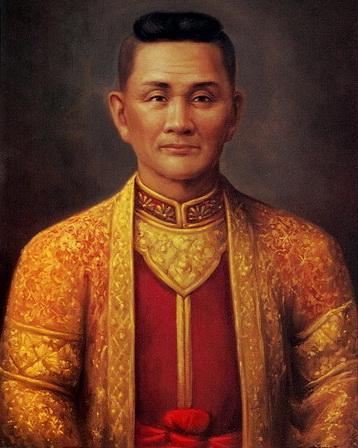
พระเจ้ากาวิละ

infobox royalty
| type = monarch
| name = พระบรมราชาธิบดี
| image = ไฟล์:King Kawila.jpg
| birth_style = ประสูติ
| birth_date = พ.ศ. 2285
| death_style = พิราลัย
| death_date = 21 พฤศจิกายน พ.ศ. 2358 (74 ปี)
| succession = เจ้าผู้ครองนครลำปาง|พระยานครลำปาง
| reign = พ.ศ. 2317 — 2325
| predecessor = เจ้าฟ้าสิงหาราชธานีเจ้าฟ้าหลวงชายแก้ว|เจ้าฟ้าหลวงชายแก้ว
| successor = พระยาคำโสม
| regent = พระเจ้ามังระสมเด็จพระเจ้ากรุงธนบุรี
| succession2 = เจ้าผู้ครองนครเชียงใหม่
| reign2 = (พระยาเชียงใหม่)พ.ศ. 2325 — 14 กันยายน พ.ศ. 2345 (พระเจ้าเชียงใหม่) 14 กันยายน พ.ศ. 2345 — 21 พฤศจิกายน พ.ศ. 2358รุ่งพงษ์ ชัยนาม. ประวัติศาสตร์ล้านนา : ประวัติศาสตร์ไทยที่คนไทยไม่ค่อยมีโกาสได้ศึกษา. มหาวิทยาลัยสุโขทัยธรรมาธิราช
| predecessor2 = พระยาวิเชียรปราการ (บุญมา)|พระยาวิเชียรปราการ
| successor2 = พระยาธรรมลังกา
| regent2 = พระบาทสมเด็จพระพุทธยอดฟ้าจุฬาโลกมหาราชพระบาทสมเด็จพระพุทธเลิศหล้านภาลัย
| regent3 = พระยาธรรมลังกา
| father1 = เจ้าฟ้าสิงหาราชธานีเจ้าฟ้าหลวงชายแก้ว
| mother1 = แม่เจ้าจันทาราชเทวี
| spouse-type = ราชเทวี
| spouse = แม่เจ้าโนจา
| dynasty = ตระกูลเจ้าเจ็ดตน|ทิพย์จักร
| ราชสกุล = ณ เชียงใหม่
| full name = พระบรมราชาธิบดี ศรีสุริยวงศ์อินทรสุรศักดิ์ สมญามหาขัตติยราชชาติราไชยสวรรค์ เจ้าขัณฑเสมาพระนครเชียงใหม่ราชธานี
| title = พระเจ้ากาวิละ
| religion = เถรวาท
พระบรมราชาธิบดีพงศาวดารลาวเฉียง_ของพระยาประชากิจกรจักร_ (แช่ม_บุนนาค) พงศาวดารลาวเฉียง หรือ พระเจ้ากาวิละ () (พ.ศ. 2285 — พ.ศ. 2358) เป็นพระเจ้านครเชียงใหม่พระองค์แรกแห่งราชวงศ์ทิพย์จักร ปกครองดินแดนล้านนาไท 57 เมือง ตลอดรัชสมัยของพระองค์เป็นช่วงเวลาแห่งการศึกสงครามและสร้างบ้านแปงเมือง ทรงเป็นกษัตริย์ชาตินักรบได้ทรงร่วมกับพระอนุชาทั้ง 6 และกองทัพสมเด็จพระเจ้ากรุงธนบุรี กอบกู้อิสรภาพแผ่นดินล้านนาออกจากพม่า และนำล้านนาเข้ามาเป็นประเทศราชแห่งอาณาจักรสยาม และทรงเป็นเจ้าผู้ครองนครที่ได้รับพระกรุณาโปรดเกล้าฯ สถาปนาเลื่อนพระเกียรติยศขึ้นเป็น "พระเจ้าประเทศราช" องค์ที่ 1 (14 กันยายน พ.ศ. 2345 - 21 พฤศจิกายน พ.ศ. 2358) ในรัชสมัยพระบาทสมเด็จพระพุทธยอดฟ้าจุฬาโลกมหาราช รัชกาลที่ 1
ด้วยพระปรีชาสามารถและพระเดชานุภาพในการรบ ทรงสามารถขยายขอบขัณฑสีมาแผ่นดินล้านนาออกไปอย่างกว้างใหญ่ไพศาล กอปรกับความจงรักภักดีที่ทรงถวายต่อพระบรมราชวงศ์จักรี ในวันที่ 14 กันยายน พ.ศ. 2345 พระบาทสมเด็จพระพุทธยอดฟ้าจุฬาโลกมหาราช จึงพระกรุณาโปรดเกล้าฯ ให้จัดพีธีมุทธาภิเษกและสถาปนาพระยาวชิรปราการขึ้นเป็น "พระบรมราชาธิบดี ศรีสุริยวงศ์อินทรสุรศักดิ์ สมญามหาขัตติยราชชาติราไชยสวรรค์ เจ้าขัณฑเสมาพระนครเชียงใหม่ราชธานี" อาณาจักรล้านนา กำเนิดและการล่มสลาย :พระบารมีปกเกล้า ยุพราชวิทยาลัย ๑๐๐ ปีนามพระราชทาน หน้า ๖๒; โรงเรียนยุพราชวิทยาลัย จังหวัดเชียงใหม่ สำนักงานคณะกรรมการการศึกษาขั้นพื้นฐาน กระทรวงศึกษาธิการ; 2548 มีพระอิสริยยศพระเจ้าเชียงใหม่ เป็นใหญ่ในล้านนาไท 57 เมือง ได้แก่ นครเชียงใหม่ และหัวเมืองเหนือทั้งหมด ในการนี้มีมหรสพสมโภช 7 วัน 7 คืน
== พระราชประวัติ ==
พระบรมราชาธิบดี มีพระนามเดิมว่า เจ้ากาวิละ ประสูติเมื่อ จ.ศ. 1104 ปีจอ จัตวาศก (พ.ศ. 2285) ซึ่งเป็นช่วงเวลาก่อนการเสียกรุงศรีอยุธยาครั้งที่สอง พระองค์เป็นพระโอรสพระองค์ใหญ่ในเจ้าฟ้าสิงหาราชธานีเจ้าฟ้าหลวงชายแก้ว เจ้านครลำปาง กับแม่เจ้าจันทาราชเทวี และเป็นพระราชนัดดา (หลานปู่) พระองค์แรกในพระยาไชยสงคราม (ทิพย์ช้าง) กับแม่เจ้าพิมพาราชเทวี องค์ปฐมกษัตริย์แห่งราชวงศ์ทิพย์จักร
พระเจ้ากาวิละ มีพระอนุชาและพระขนิษฐารวมสิบองค์ (หญิงสามองค์ ชายเจ็ดองค์) (เจ้าชายทั้งเจ็ดพระองค์ได้ทรงช่วยกันต่อสู้กับพม่าและขยายขอบขัณฑสีมาล้านนา เป็นเหตุให้ทั้งเจ็ดองค์มีพระสมัญญาว่า "เจ้าเจ็ดตน") มีพระนามตามลำดับ ดังนี้
# พระเจ้ากาวิละ เจ้านครเชียงใหม่องค์ที่ 1, เจ้านครลำปางองค์ที่ 3
# พระยาคำโสม เจ้านครลำปางองค์ที่ 4
# พระยาธรรมลังกา เจ้านครเชียงใหม่ องค์ที่ 2
# พระเจ้าดวงทิพย์ เจ้านครลำปาง องค์ที่ 5
# เจ้าศรีอโนชา พระอัครชายาในสมเด็จพระบวรราชเจ้ามหาสุรสิงหนาท
# เจ้าหญิงสรีวัณณา (ถึงแก่พิราลัยแต่เยาว์)
# พระยาอุปราชหมูล่า|เจ้าอุปราชหมูหล้า พระอุปราชนครลำปาง
# พระยาคำฟั่น เจ้านครเชียงใหม่องค์ที่ 3 และเจ้านครลำพูนองค์ที่ 1
# เจ้าหญิงสรีบุญทัน (พิราลัยแต่เยาว์)
# พระเจ้าลำพูนไชย|พระเจ้าบุญมา เจ้านครลำพูนองค์ที่ 2
พระเจ้ากาวิละถึงแก่พิราลัยในปี จ.ศ.1177 เดือนยี่เหนือ แรม 5 ค่ำ วันพุธ (ตรงกับวันที่ 21 พฤศจิกายน พ.ศ. 2358) ยามแตรบอกเวลาเข้าสู่เที่ยงคืน ทรงปกครองนครเชียงใหม่เป็นระยะเวลานาน 32 ปี สิริพระชันษา 74 ปี
== ราชโอรส-ธิดา ==
พระเจ้ากาวิละมีพระโอรสและธิดา รวม 5 องค์ อยู่ในสกุล "ณ เชียงใหม่" มีพระนามตามลำดับ ดังนี้
* เจ้าราชบุตร (สุริยฆาต) - เจ้าไปยกา (ตาทวด) ในหม่อมทิพวัน กฤดากร ณ อยุธยา|หม่อมทิพวันและหม่อมศรีนวล กฤดากร ณ อยุธยา|หม่อมศรีนวล ชายาในพลเอก พระวรวงศ์เธอ พระองค์เจ้าบวรเดช
* พระเจ้ากาวิโลรสสุริยวงศ์ พระเจ้านครเชียงใหม่ องค์ที่ 6 - พระอัยกา (เจ้าตา) ในเจ้าดารารัศมี พระราชชายาในพระบาทสมเด็จพระจุลจอมเกล้าเจ้าอยู่หัว และพระไปยกา (เจ้าตาทวด) ในพระเจ้าบรมวงศ์เธอ พระองค์เจ้าวิมลนาคนพีสี
* เจ้าหนานมหาวงศ์ - เจ้าปู่ในเจ้าจอมมารดาทิพเกษร ในรัชกาลที่ 5 และพระไปยกา (เจ้าตาทวด) ในพระเจ้าบรมวงศ์เธอ กรมหมื่นสรรควิไสยนรบดี
* เจ้าคำใส
* เจ้าหนานไชยเสนา - เสกสมรสกับ "เจ้าหญิงสนธยา ณ เชียงใหม่" ราชธิดาในพระยาคำฟั่น เจ้าผู้ครองนครเชียงใหม่ องค์ที่ 3 และ เจ้าผู้ครองนครลำพูน องค์ที่ 1
== พระราชกรณียกิจ ==
=== ยุคล้านนาของพม่า ===
ในสมัยปลายพม่าครองล้านนา เมื่อปี พ.ศ. 2313 พระยาวิเชียรปราการ (บุญมา)|พระยาจ่าบ้าน (บุญมา) ขุนนางเมืองเชียงใหม่ เกิดวิวาทถึงขั้นใช้กำลังทหารเข้าทะเลาะวิวาทกับโป่มะยุง่วน เจ้าเมืองเชียงใหม่ พระยาจ่าบ้านมีกำลังน้อยสู้ไม่ไหวจึงหนีไปหาโป่สุพลา แม่ทัพพม่าที่แต่งทัพไปล้านช้าง โป่สุพลากับโป่มะยุง่วนนั้นไม่ค่อยถูกกัน โป่สุพลาจึงรับพระยาจ่าบ้านไว้ในความดูแล
ในปี พ.ศ. 2314 สมเด็จพระเจ้ากรุงธนบุรียกทัพขึ้นเหนือเพื่อจะขับไล่พม่าที่ครองเวียงเชียงใหม่อยู่ แต่ล้อมเวียงเชียงใหม่ได้เพียงเก้าวันก็เลิกทัพกลับอาณาจักรล้านนา กำเนิดและการล่มสลาย :พระบารมีปกเกล้า ยุพราชวิทยาลัย ๑๐๐ ปีนามพระราชทาน หน้า ๔๐ โป่สุพลายกทัพจากเชียงแสนกลับถึงเชียงใหม่ในพ.ศ. 2316 พร้อมพาพระยาจ่าบ้านกลับมาด้วย โปสุพลาตั้งทัพอยู่ที่ประตูท่าแพและไม่ยอมส่งตัวพระยาจ่าบ้านให้โป่มะยุง่วน โป่มะยุง่วนทำอะไรไม่ได้จึงร้องเรียนไปยังกรุงอังวะ
ในปี พ.ศ. 2317 สมเด็จพระเจ้ากรุงธนบุรีโปรดให้เจ้าพระยาสองพี่น้องคือ พระบาทสมเด็จพระพุทธยอดฟ้าจุฬาโลกมหาราช|เจ้าพระยาจักรี (ทองด้วง) และสมเด็จพระบวรราชเจ้ามหาสุรสิงหนาท|เจ้าพระยาสุรสีห์ (บุญมา) ยกทัพขึ้นตีเวียงเชียงใหม่ โปสุพลาทราบว่ากรุงธนบุรียกทัพขึ้นมา จึงบัญชาให้พระยาจ่าบ้านและเจ้ากาวิละคุมกำลังพลรวมหนึ่งพันนายเป็นกองหน้าลงไปลำปาง แล้วตนจะยกทัพใหญ่ราวหมื่นนายตามลงไปสนธิกำลัง หมายจะทำศึกกับกองทัพกรุงธนบุรีที่ลำปาง ระหว่างนั้น กรุงอังวะมีตราเรียกให้ส่งตัวพระยาจ่าบ้านและเจ้ากาวิละไปพิจารณาความที่กรุงอังวะ แต่ว่าโป่สุพลาก็ปฏิเสธส่งตัวทั้งสองคนโดยอ้างว่าทั้งสองคนยังติดพันราชการศึกอยู่ โป่มะยุง่วนทำอะไรไม่ได้จึงสั่งนายกองที่ลำปางเข้าคุมตัวเจ้าฟ้าหลวงชายแก้ว ภริยา และบุตรของเจ้ากาวิละส่งตัวไปที่กรุงอังวะเป็นตัวประกัน
พระยาจ่าบ้านซึ่งคุมกำลังอยู่ที่ฮอดทราบข่าวจึงรีบใช้คนสนิทไปบอกเจ้ากาวิละ และตนเองออกอุบายรับอาสาโป่สุพลาจัดกองหน้าที่นำโดยนายก้อนแก้วผู้เป็นหลานไปสำรวจทาง นายก้อนแก้วจึงนำกองทหารโพกผ้าแดงลอบไปเข้าเฝ้าสมเด็จพระเจ้ากรุงธนบุรีซึ่งตั้งกองทหารเล็ก ๆ อยู่ที่ถ้ำช้างร้องใกล้เวียงลี้ ปริศนาโบราณคดี : ‘พลับพลาพระเจ้าตาก’ สัญญาที่ไม่วิปลาส ต่อกองทหารโพกหัวแดง มติชน. เจ้ากาวิละเมื่อทราบว่าบิดาและครอบครัวถูกส่งตัวไปยังกรุงอังวะ ก็นำกำลังสังหารนายกองพม่าในนครลำปางเสีย และรีบส่งคนไปชิงตัวครอบครัวกลับมาได้
=== ยุคธนบุรี ===
ไฟล์:Phatart_Lampangluang_Temple.jpg|left|thumb|200x200px|วัดพระธาตุลำปางหลวงในจังหวัดลำปาง ที่ซึ่งพิธีดื่มน้ำศักดิ์สิทธิ์ของพระเจ้ากาวิละและพี่น้องของเขาเพื่อสาบานตนต่อสมเด็จพระเจ้ากรุงธนบุรี|พระเจ้าตากสินได้ร่วมสวามิภักดิ์ ในเดือนมกราคม พ.ศ. 2318
เมื่อกองทัพเจ้าพระยาสองพี่น้องยกมาถึงลำปาง เจ้ากาวิละได้นำเสบียงอาหารและไพร่พลเข้าร่วมกับกองทัพกรุงธนบุรี เมื่อโปสุพลาซึ่งยกทัพใหญ่ตามลงมาได้ครึ่งทางได้ยินว่าเจ้ากาวิละแปรพักตร์เข้ากับกรุงธนบุรีเสียแล้ว จึงยกทัพถอยไปตั้งหลังที่เวียงเชียงใหม่แต่ก็ไม่สามารถต้านการโจมตี จึงพากำลังบางส่วนและพวกหลบหนีออกทางกำแพงเมืองเชียงใหม่|ประตูช้างเผือกมุ่งหน้าไปเชียงแสน สมเด็จพระเจ้ากรุงธนบุรีจึงโปรดเกล้าฯ สถาปนาพระยาจ่าบ้านขึ้นเป็น "พระยาวิเชียรปราการ" ปกครองนครเชียงใหม่ และตั้งนายก้อนแก้วผู้เป็นหลาน ขึ้นเป็นพระยาอุปราชนครเชียงใหม่ ขณะเดียวกัน ทรงสถาปนาเจ้ากาวิละขึ้นเป็นพระยานครลำปาง และให้พระยาธรรมลังกา|เจ้าหนานธัมมลังกา เป็นพระยาอุปราชนครลำปาง ในฐานะประเทศราชของกรุงธนบุรีวรชาติ มีชูบท (2556) เจ้านายฝ่ายเหนือ และตำนานรักมะเมียะ กรุงเทพฯ : สร้างสรรค์บุ๊ค หน้า 4 ในการนี้ เจ้าพระยาสุรสีห์ (บุญมา) ได้รับเอาเจ้าศรีอโนชา|เจ้ารจจาน้องสาวของเจ้ากาวิละเป็นภริยากลับไปยังกรุงธนบุรีด้วย
ต่อมา ในปี พ.ศ. 2318 โปมะยุง่วนยกทัพพม่าจากเชียงแสนมาล้อมเวียงเชียงใหม่ พระยาวิเชียรปราการเห็นว่าสู้ไม่ไหวจึงมอบหมายให้อุปราชก้อนแก้วสะสมเสบียงรออยู่ที่วังพร้าว เมื่อพม่าล้อมเชียงใหม่ได้แปดเดือน พระยาวิเชียรปราการจึงทิ้งเมืองมุ่งหน้าไปเมืองระแหง (อำเภอเมืองตาก|เมืองตาก) เพื่อเข้าเฝ้าสมเด็จพระเจ้ากรุงธนบุรี กองทัพพม่าตามไล่ตามตีมาจนถึงลำปางและยกทัพเข้าตีนครลำปาง พระยากาวิละและอนุชาไม่สามารถต้านทานจึงทิ้งเมืองมุ่งหน้าไปอำเภอสวรรคโลก|สวรรคโลก ทางด้านพระยาวิเชียรปราการนั้น พอยกทัพมาถึงวังพร้าวก็ทะเลาะวิวาทกับอุปราชก้อนแก้วเรื่องเสบียง ซึ่งทำให้พระยาวิเชียรปราการบันดาลโทสะฆ่าอุปราชก้อนแก้วเสีย เมื่อกองทัพกรุงธนบุรีขับไล่พม่าออกไปในปี พ.ศ. 2319 พระยากาวิละและอนุชาจึงยกทัพกลับมาตั้งมั่นที่นครลำปางอีกครั้ง
ในปี พ.ศ. 2323 ในคราวที่กรุงธนบุรียกทัพตีอาณาจักรล้านช้าง|ล้านช้าง เมื่อเจ้าพระยาจักรีและพระยาสุรสีห์ตีเวียงจันทน์ได้แล้ว แม่ทัพทั้งสองได้แต่งกองข้าหลวงออกไปสืบข่าวทางเมืองน่านจนถึงนครลำปาง แต่ข้าหลวงเหล่านั้นได้ประพฤติตนเช่นอันธพาล เที่ยวปล้นโจรกรรมชิงทรัพย์สินด้วยนานาประการ พระยากาวิละทราบความจึงคุมกำลังเข้าสังหารข้าหลวงเหล่านั้นเสีย พวกที่รอดตายพากันไปกราบทูลฟ้องพระเจ้ากรุงธนบุรี พระเจ้ากรุงธนบุรีจึงให้มีตราเรียกพระยากาวิละลงมาเข้าเฝ้าที่กรุงธนบุรี ซึ่งพระยากาวิละทราบว่าตนมีความผิดจึงไม่ยอมลงมาจึงขัดตรานั้นถึงสามครั้ง ซึ่งพระยากาวิละก็ได้ไปตีเอาผู้คนจากอำเภอลอง|เมืองลอง อำเภอเทิง|เมืองเทิงเพื่อหวังเอาความชอบไถ่โทษ เมื่อพระยาวิเชียรปราการพาผู้คนที่กวาดต้อนลงไปถวายพระเจ้ากรุงธนบุรี จึงมีพระราชโองการให้ลงโทษ พระยาวิเชียรปราการในความผิดฆ่าอุปราชก้อนแก้วผู้เป็นหลาน และลงโทษพระยากาวิละที่ขัดตราด้วยการโบยคนละหนึ่งร้อยหวาย พร้อมทั้งให้ตัดขอบหูพระยากาวิละทั้งสองข้าง ในความผิดสังหารข้าหลวง ทั้งสองถูกนำไปขังคุก ในระหว่างที่ถูกคุมขัง พระยากาวิละทูลขออาสาไปตีนครรัฐเชียงแสน|เมืองเชียงแสนเป็นการไถ่โทษ จึงได้รับพระราชทานอภัยโทษพร้อมกลับคืนฐานันดรศักดิ์ ส่วนพระยาวิเชียรปราการล้มป่วยและเสียชีวิตที่กรุงธนบุรี
=== ยุครัตนโกสินทร์ ===
ไฟล์:kingkawila.jpg|thumb|อนุสรณ์สถานพระเจ้ากาวิละ
เมื่อพระยากาวิละตีเชียงแสนได้แล้ว เป็นช่วงเวลาที่พระบาทสมเด็จพระพุทธยอดฟ้าจุฬาโลกมหาราช|สมเด็จเจ้าพระยามหากษัตริย์ศึก ได้ปราบดาภิเษกขึ้นเป็นปฐมกษัตริย์แห่งราชวงศ์จักรี พระยากาวิละที่นำไพร่พลและเชลยลงไปเฝ้า ได้รับการสถาปนาขึ้นเป็น "พระยาวชิรปราการ" เจ้านครเชียงใหม่ พร้อมกันนี้โปรดเกล้าให้ เจ้าหนานธัมลังกาเป็นพระยาอุปราชนครเชียงใหม่ และให้พระยาคำโสม|เจ้าคำสม เป็นพระยานครลำปาง และพระเจ้าดวงทิพย์|เจ้าดวงทิพ เป็นพระยาอุปราชนครลำปาง
เมื่อพระยาวชิรปราการขึ้นครองนครเชียงใหม่ ขณะนั้นเวียงเชียงใหม่ยังคงเป็นเมืองร้างที่ไร้ผู้คน พระยาวชิรปราการจึงต้องนำไพร่พลไปพักอยู่ที่อำเภอป่าซาง|เวียงเวฬุคาม นานเกือบ 20 ปี ซึ่งระหว่างนั้น ก็ได้ไปกวาดต้อนผู้คนจากที่ต่าง ๆ มาสะสมไว้ที่เวียงเวฬุคาม เพื่อรอฟื้นฟูเวียงเชียงใหม่ จึงเรียกว่ายุคนี้เป็นยุค "เก็บผักใส่ซ้า เก็บข้าใส่เมือง" ครั้นสะสมกำลังพลและพลเมืองพอที่จะดูแลเวียงเชียงใหม่ได้แล้ว จึงพยุหยาตราเข้าเวียงเชียงใหม่เมื่อ พ.ศ. 2334 และได้ฟื้นฟูเวียงเชียงใหม่ให้เป็นศูนย์กลางของล้านนาได้ในเวลาต่อมา โดยได้ขนานนามเวียงเชียงใหม่ว่า "เมืองรัตนตึงษาอภินณบุรี" อาณาจักรล้านนา กำเนิดและการล่มสลาย :พระบารมีปกเกล้า ยุพราชวิทยาลัย ๑๐๐ ปีนามพระราชทาน หน้า ๔๑ เมื่อปี พ.ศ. 2343
ในเวลาต่อมา กรุงอังวะของพม่าแต่งตั้งชาวมณฑลยูนนาน|ยูนนานฉายาว่า "ราชาจอมหงส์" อาณาจักรล้านนา กำเนิดและการล่มสลาย :พระบารมีปกเกล้า ยุพราชวิทยาลัย ๑๐๐ ปีนามพระราชทาน หน้า ๔๓ มาเกลี้ยกล่อมให้นครเชียงใหม่เข้าร่วมกับพม่า และอ้างตนเป็นใหญ่เหนือล้านนาไท 57 เมืองในนาม "เจ้ามหาสุวัณณหังสจักกวัติราช" โดยตั้งมั่นเมืองสาด พระยาวชิรปราการตั้งให้อุปราชธัมลังกาและเจ้ารัตนหัวเมืองยกทัพไปตีที่เมืองสาด สามารถจับกุมราชาจอมหงส์ได้ พร้อมกันได้จับตัวส่วยหลิงมณี ทูตพม่าที่ส่งไปเมืองแกว (ญวน) ที่กำลังพำนักที่เชียงตุง นำทั้งสองล่องเรือไปถวายตัวที่กรุงเทพ นับว่ามีความชอบมาก พระบาทสมเด็จพระพุทธยอดฟ้าจุฬาโลกมหาราชโปรดเกล้าฯ ให้สถาปนาพระยาวชิรปราการขึ้นเป็นพระเจ้าเชียงใหม่ ปกครองดินแดนล้านนาไท 57 เมือง เฉลิมพระนามว่า "พระบรมราชาธิบดี ศรีสุริยวงศ์อินทรสุรศักดิ์ สมญามหาขัตติยราชชาติราไชยสวรรค์ เจ้าขัณฑเสมาพระนครเชียงใหม่ราชธานี" เมื่อวันที่ 14 กันยายน พ.ศ. 2345
== พระอิสริยยศ ==
* พ.ศ. 2285 - 2317: เจ้ากาวิละ
* พ.ศ. 2317 - 2325: พระยานครลำปาง
* พ.ศ. 2325 - 2345: พระยาวชิรปราการ พระยาเชียงใหม่
* พ.ศ. 2345 - 2358: พระบรมราชาธิบดี พระเจ้าเชียงใหม่
== สถานที่อันเนื่องมาจากพระนาม ==
* ค่ายกาวิละ กองบัญชาการมณฑลทหารบกที่ 33 ตำบลวัดเกต อำเภอเมืองเชียงใหม่ จังหวัดเชียงใหม่
* โรงเรียนกาวิละวิทยาลัย อำเภอเมืองเชียงใหม่ จังหวัดเชียงใหม่
* โรงเรียนกาวิละอนุกูล อำเภอเมืองเชียงใหม่ จังหวัดเชียงใหม่
== ในวัฒนธรรมสมัยนิยม ==
มีนักแสดงผู้รับบท พระเจ้ากาวิละ ได้แก่
* ศรัณยู วงษ์กระจ่าง ในงานเฉลิมขวัญนพบุรี 700 ปี นครเชียงใหม่ (2540)
== ราชตระกูล ==
== ดูเพิ่ม ==
* อนุสรณ์สถานพระเจ้ากาวิละ
== อ้างอิง ==
== แหล่งข้อมูลอื่น ==
* กราบ๊อฟสกี้, ฟอลเกอร์. “เก็บผักใส่ซ้า เก็บข้าใส่เมือง.” ศิลปวัฒนธรรม 16, 3 (มกราคม 2538): 103-114.
* คัมภีร์ คัมภีรญาณนนท์. เจ้านายฝ่ายเหนือ.
* นงเยาว์ กาญจนจารี. ดารารัศมี : พระประวัติพระราชชายา เจ้าดารารัศมี. เชียงใหม่: สุริวงศ์บุ๊คเซนเตอร์, 2539.
* ปราณี ศิริธร ณ พัทลุง. เพ็ชร์ล้านนา. พิมพ์ครั้งที่ 2. เชียงใหม่: ผู้จัดการ ศูนย์ภาคเหนือ, 2538.
* วงศ์สักก์ ณ เชียงใหม่, เจ้า. เจ้าหลวงเชียงใหม่. กรุงเทพฯ: คณะทายาทสายสกุล ณ เชียงใหม่, 2539.
* สมหมาย เปรมจิตต์. ตำนานสิบห้าราชวงศ์ (ฉบับสอบชำระ). เชียงใหม่: มิ่งเมือง, 2540.
* ศักดิ์ รัตนชัย. พงศาวดารสุวรรณหอคำนครลำปาง (ตำนานเจ้าเจ็ดพระองค์กับหอคำมงคล ฉบับสอบทานกับเอกสารสืบค้น สรสว. ลำปาง).
* อนุวัฒน์ ไชยเมือง (บรรณาธิการ). ครบรอบ 100 ปี แม่เจ้าทรายมูล (มหาวงศ์) ไชยเมือง และประวัติสายสกุลเจ้าหลวงเมืองพะเยา พุทธศักราช 2387 - 2456. พะเยา: บริษัท ฮาซัน พริ้นติ้ง จำกัด, 2546
หมวดหมู่:พระเจ้ากาวิละ|
หมวดหมู่:ราชโอรสในเจ้าผู้ครองนครฝ่ายเหนือ
หมวดหมู่:เจ้าผู้ครองนครเชียงใหม่
หมวดหมู่:เจ้าผู้ครองนครลำปาง
หมวดหมู่:ราชวงศ์ทิพย์จักร
หมวดหมู่:บุคคลในประวัติศาสตร์กรุงธนบุรี
หมวดหมู่:บุคคลในประวัติศาสตร์กรุงรัตนโกสินทร์
หมวดหมู่:สกุล ณ เชียงใหม่
หมวดหมู่:พระเจ้าประเทศราช